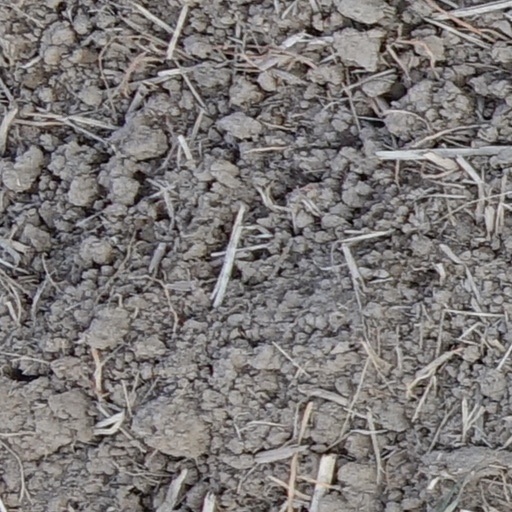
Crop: wheat